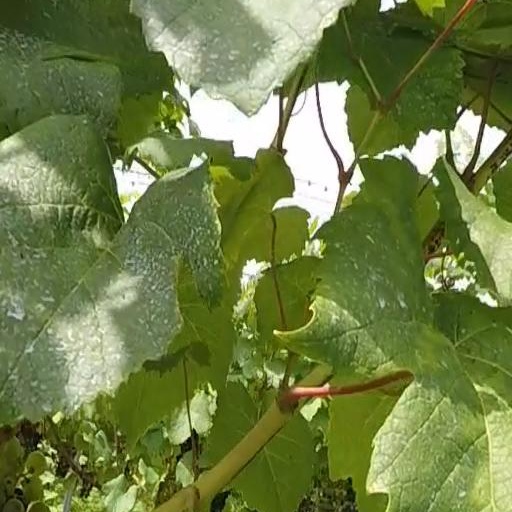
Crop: grape